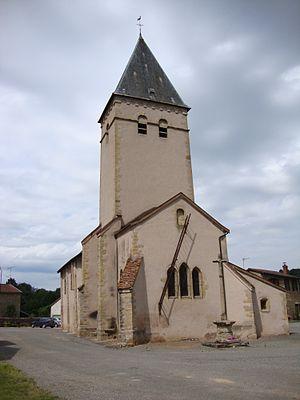
Clermain (Saône-et-Loire, Fr) église
Clermain est une ancienne commune française située dans le département de Saône-et-Loire, en région Bourgogne-Franche-Comté. Depuis le 1ᵉʳ janvier 2019, elle est commune déléguée de Navour-sur-Grosne.